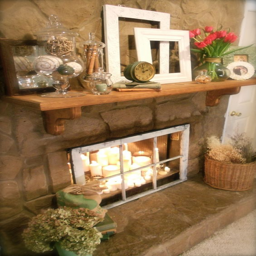
create a window in your unused fireplace